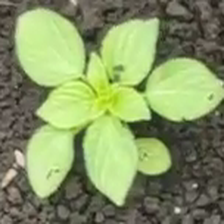
Weed species: Kena_(Commplina_benghalensio)